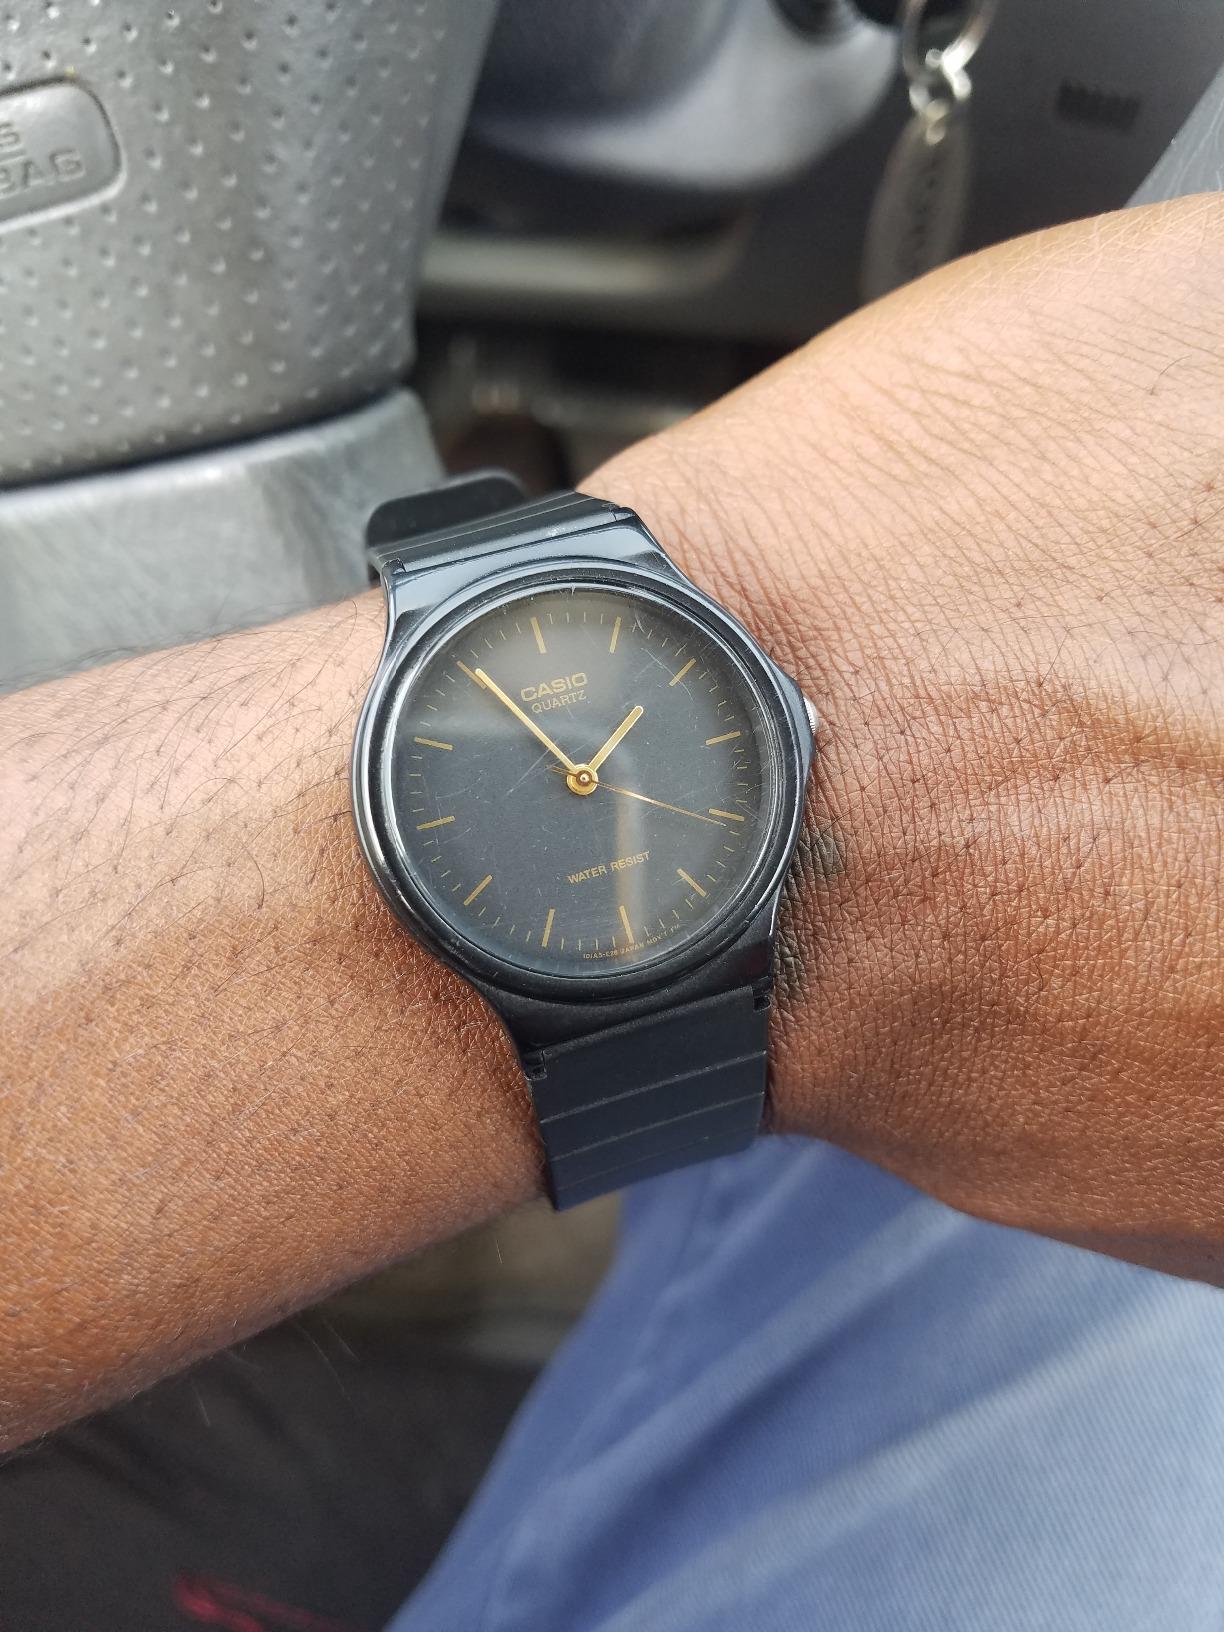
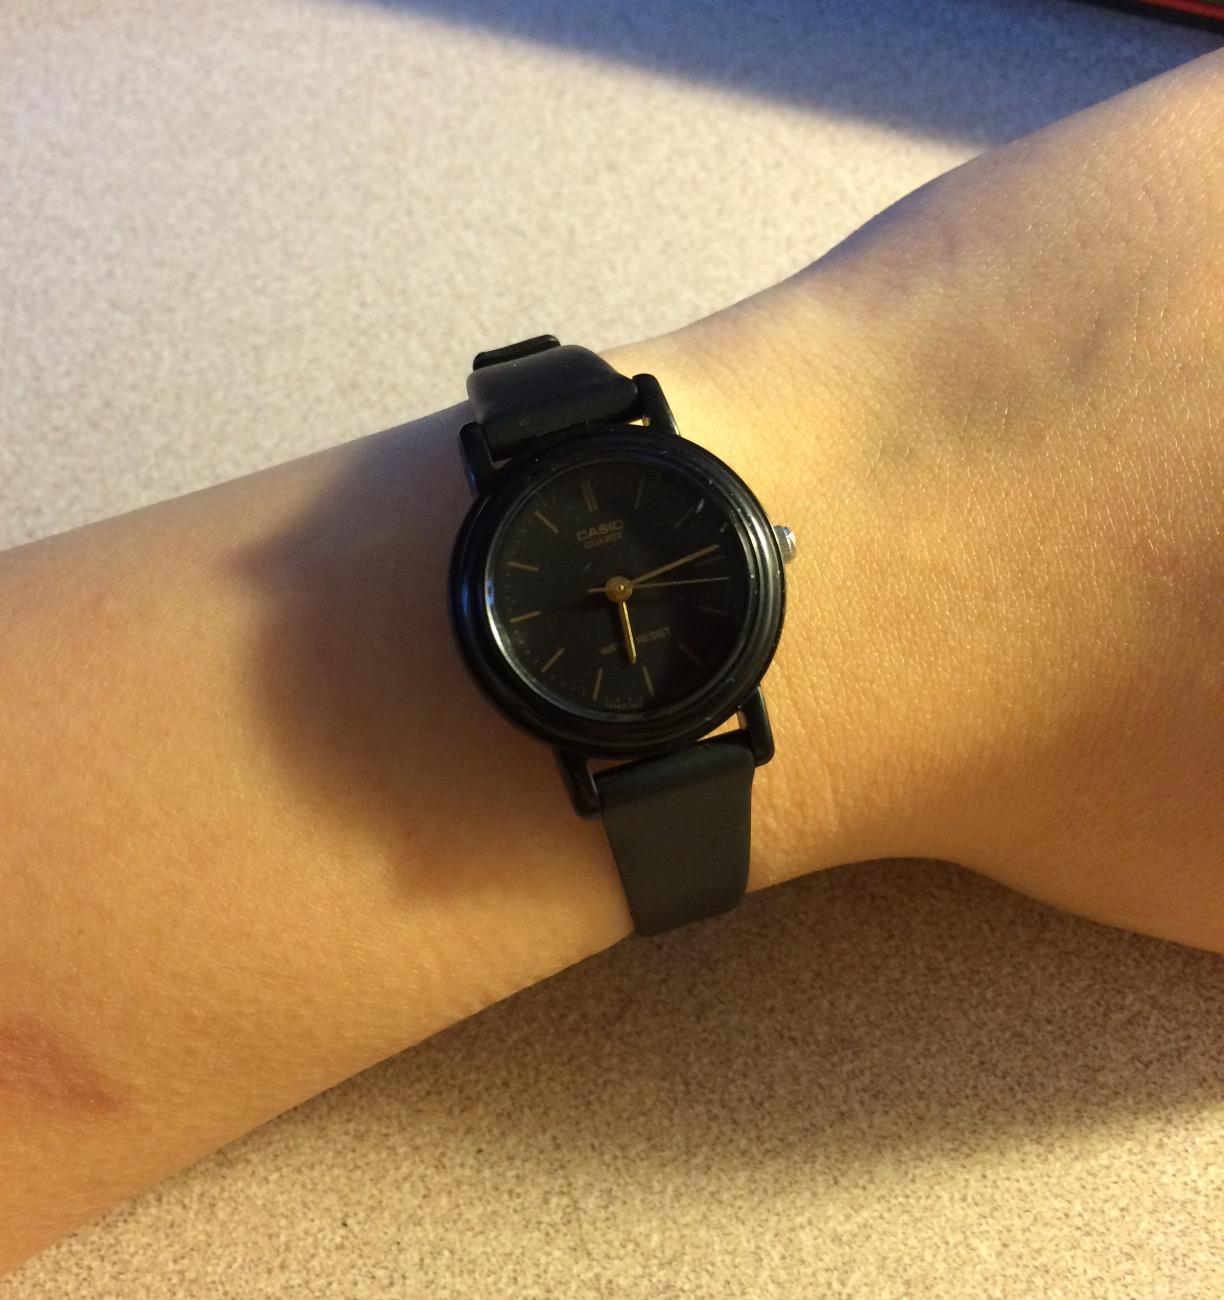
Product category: accessories_watch
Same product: no